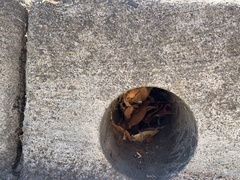
Species: Lactrodectus_hesperus